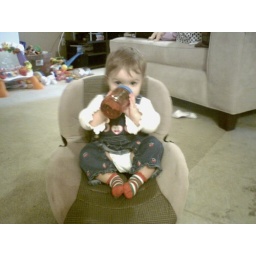
Sitting in her car seat the wrong way!